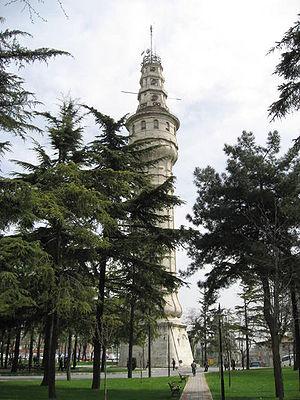
Un sérasker est un titre de l'Empire ottoman donné à officier militaire chargé du commandement en chef de l'armée pour une campagne. Plus tard, il fut donné au ministre de la défense.